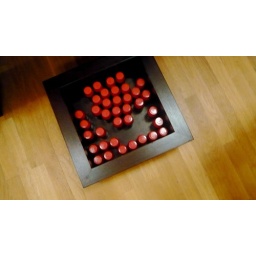
Holy water in small bottles so that everyone's wishes would be collected into one big bowl